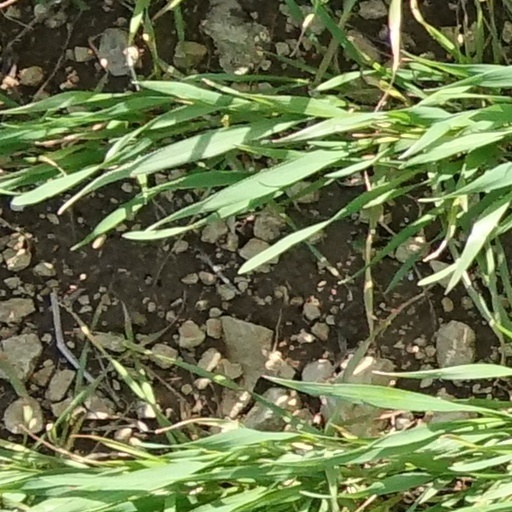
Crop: wheat